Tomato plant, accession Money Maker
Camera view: bottom (45 deg); turntable rotation: 0 degrees
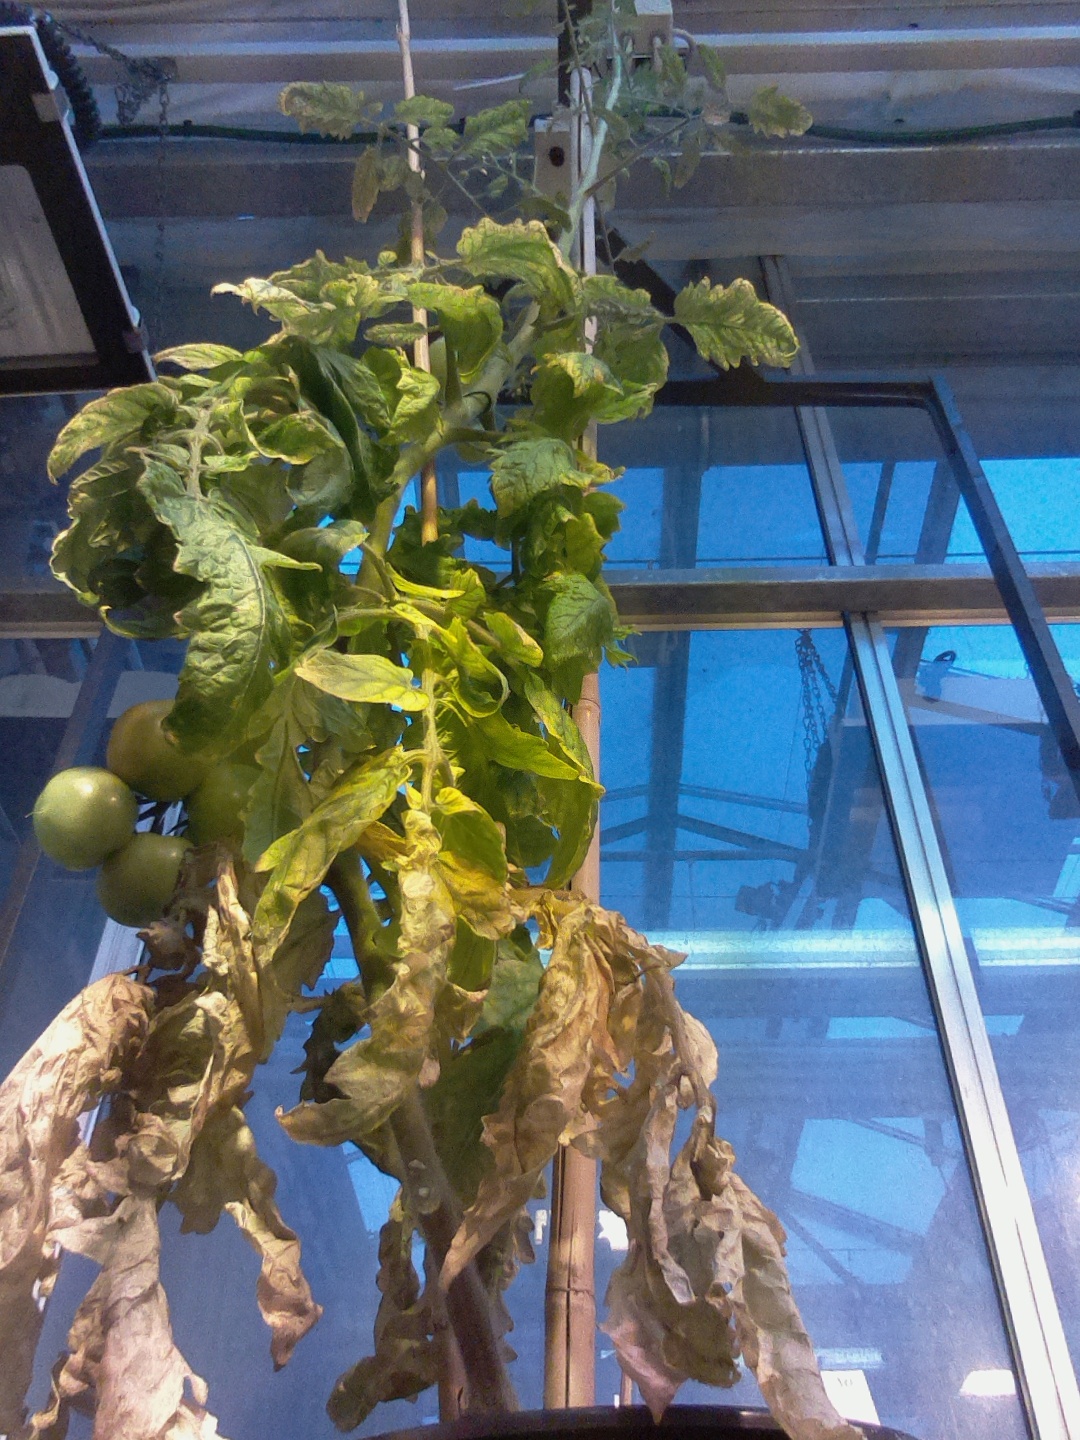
BBCH growth stage 80: fruits start showing typical ripe color (orange -> red)